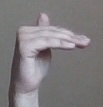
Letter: khaa